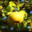
Label: pear